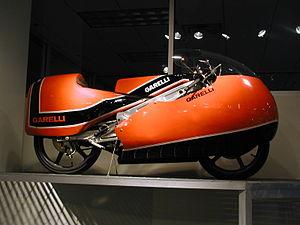
Garelli est une compagnie italienne fabriquant des vélos, des motos ainsi que des cyclomoteurs.